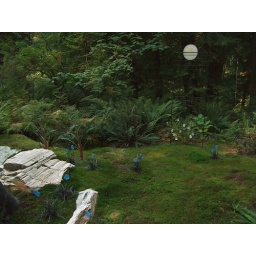
Note the installation in the back. The white disk looks like a moon. Those are blue glass flowers.